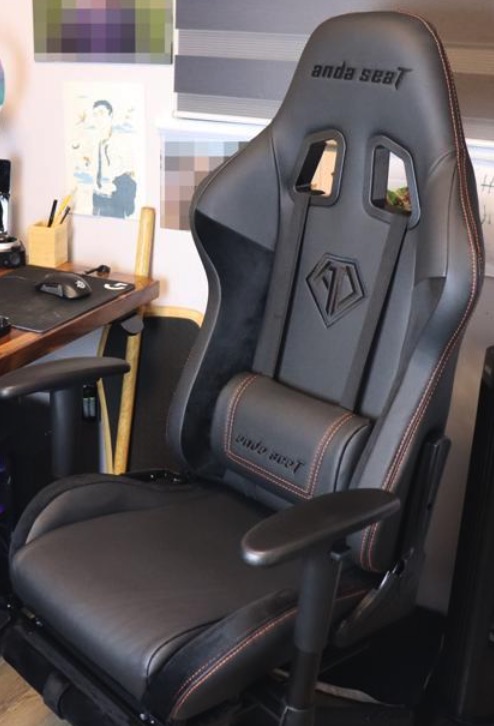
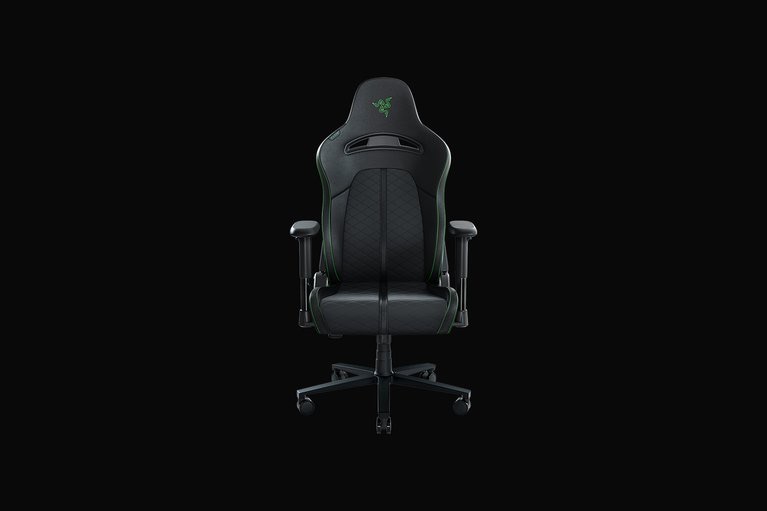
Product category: items_chair
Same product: no